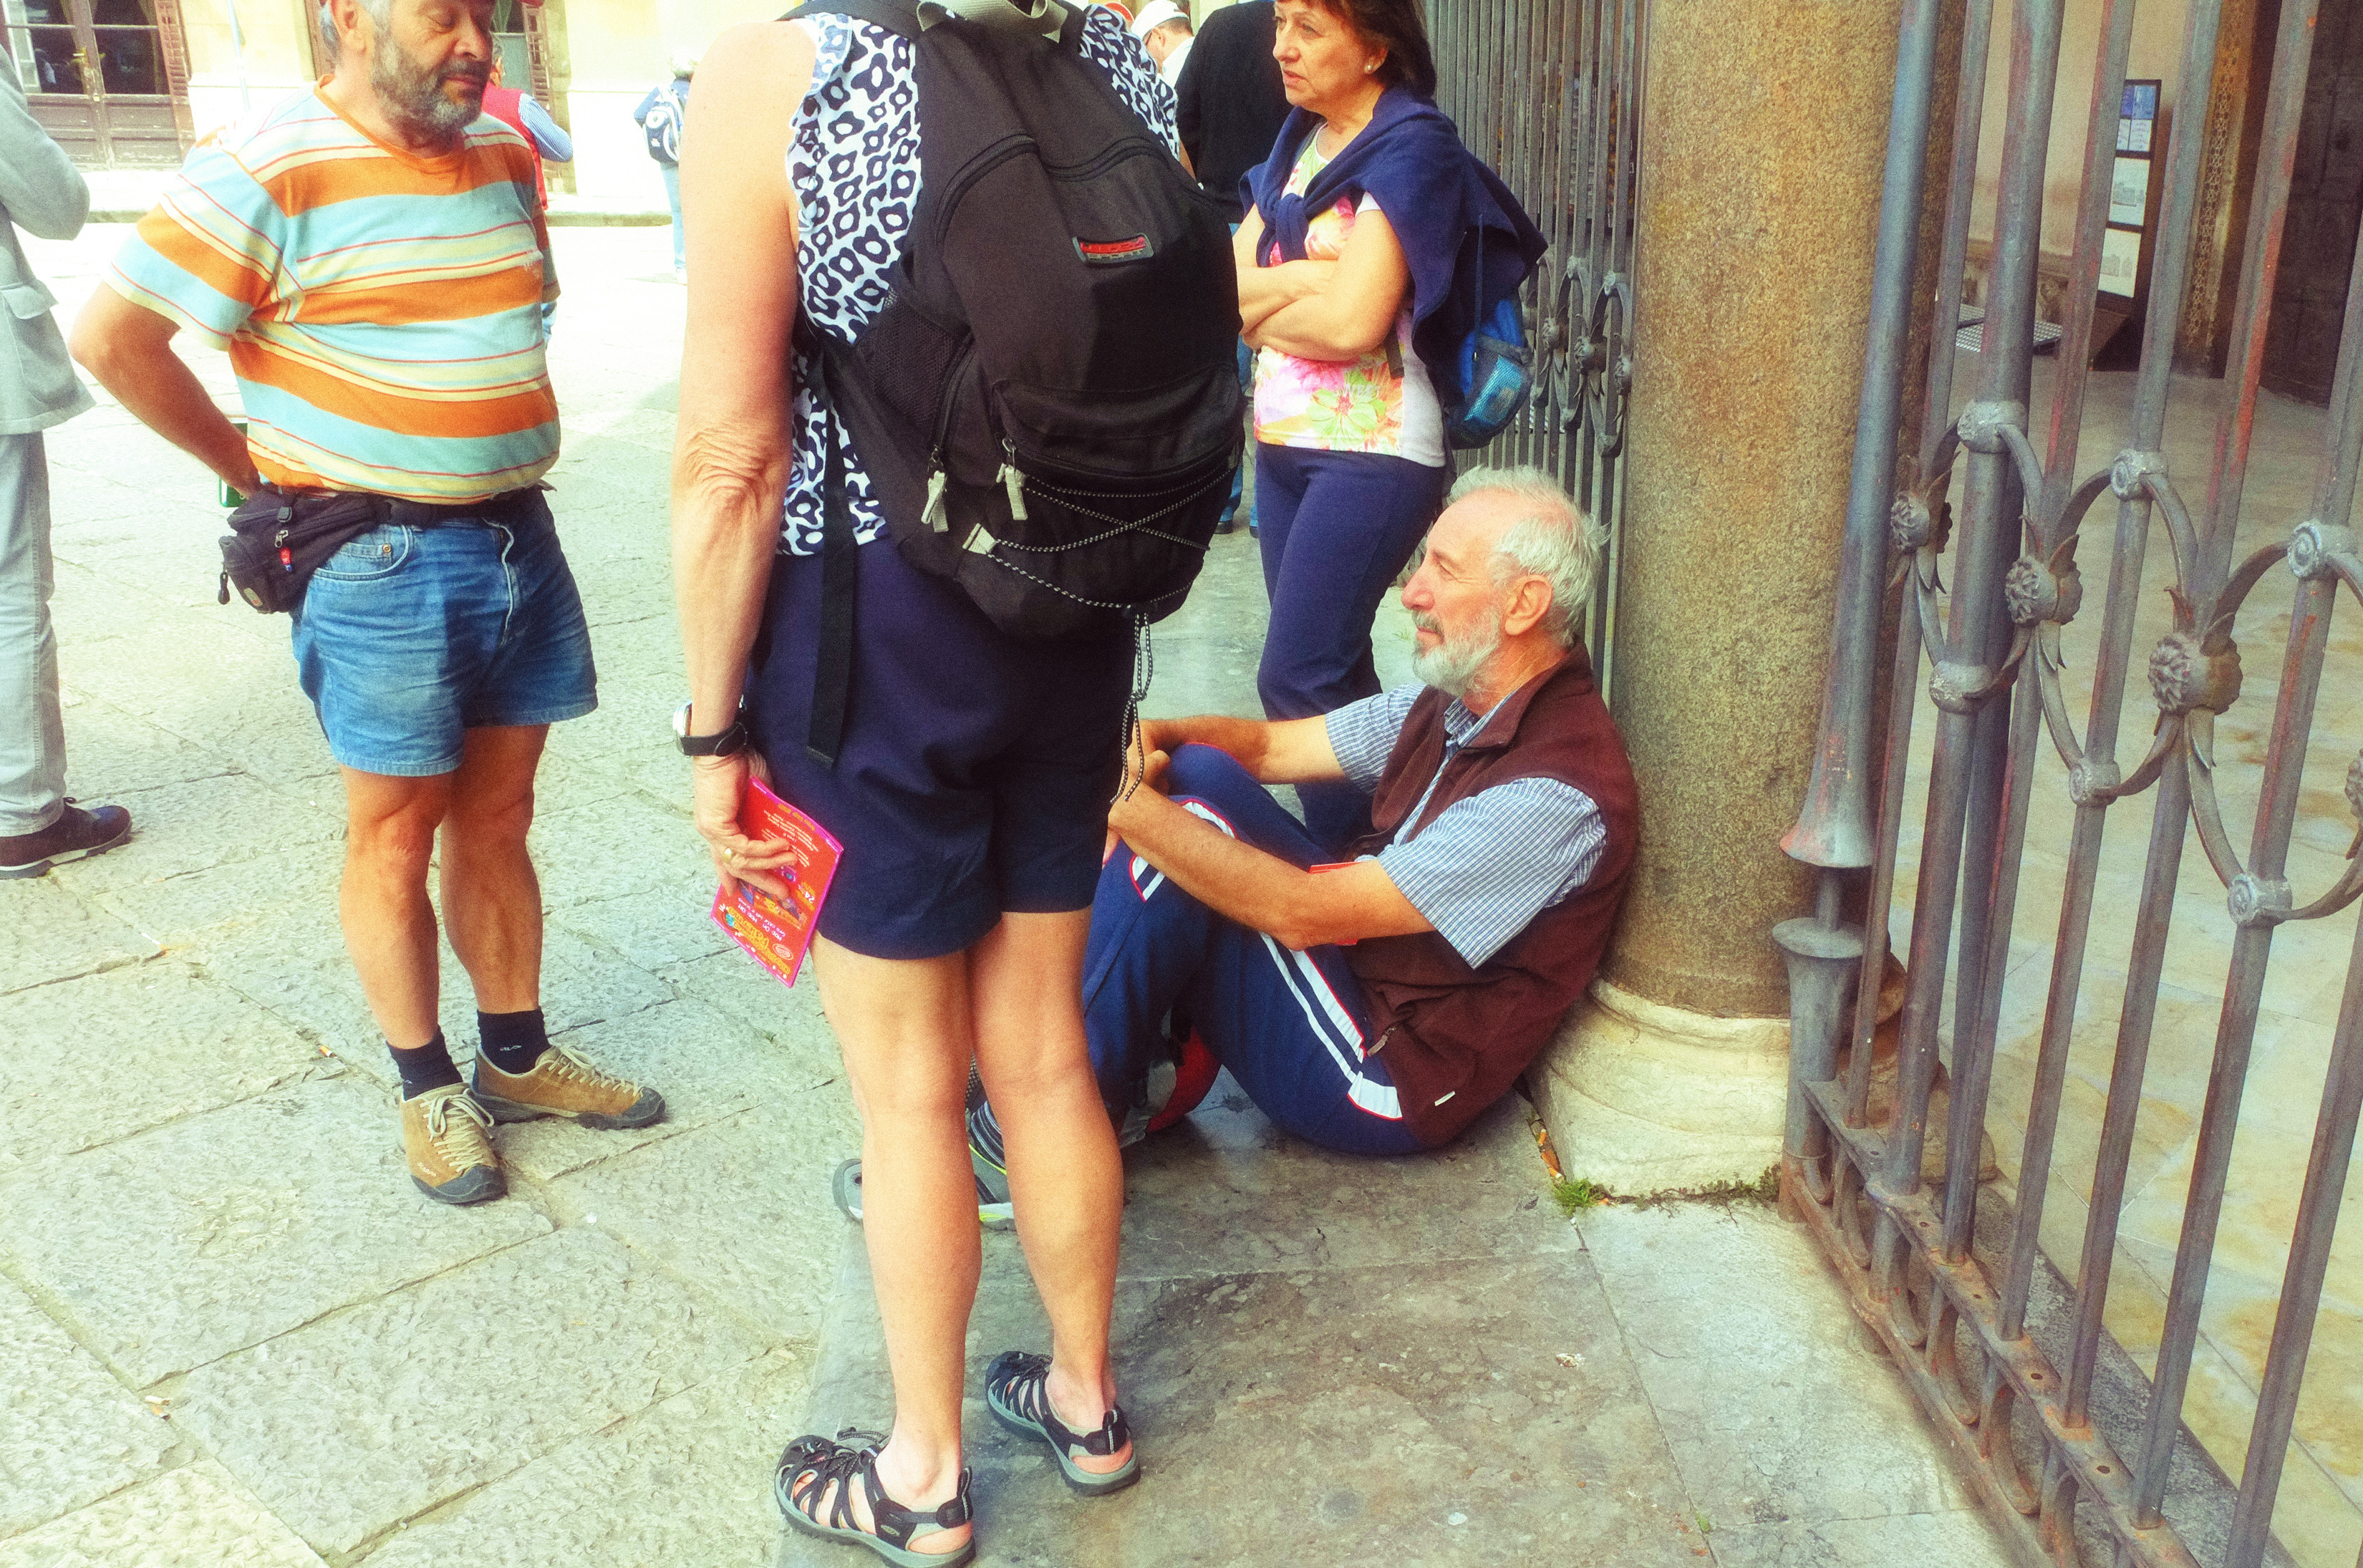
italy, clothing, fuji, sicily, palermo, monreale, fujix, fujixe1, e1